KEAS Tabernacle Christian Methodist Episcopal Church

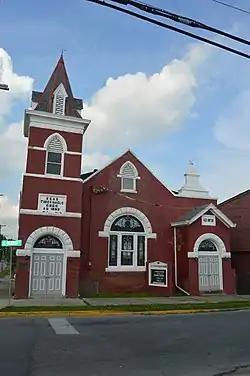
Front, with Locust St. to the left

The KEAS Tabernacle Christian Methodist Episcopal Church is a historic Christian Methodist Episcopal church at 101 S. Queen Street in Mount Sterling, Kentucky. It was built in 1893 and added to the National Register in 1983.